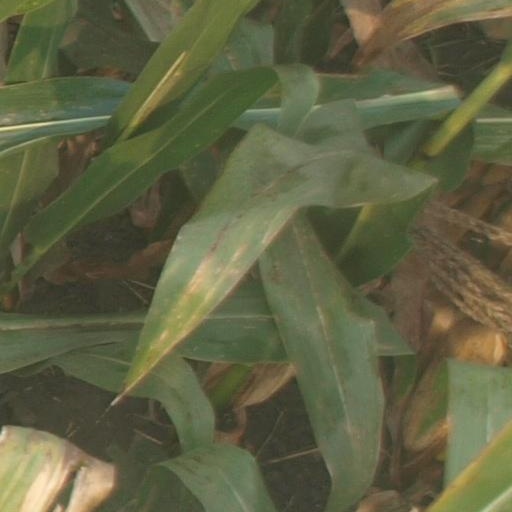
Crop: maize; corn